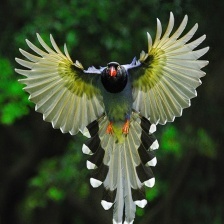
Species: TAIWAN MAGPIE
Scientific name: UROCISSA CAERULEA
ImageNet parent category: magpie